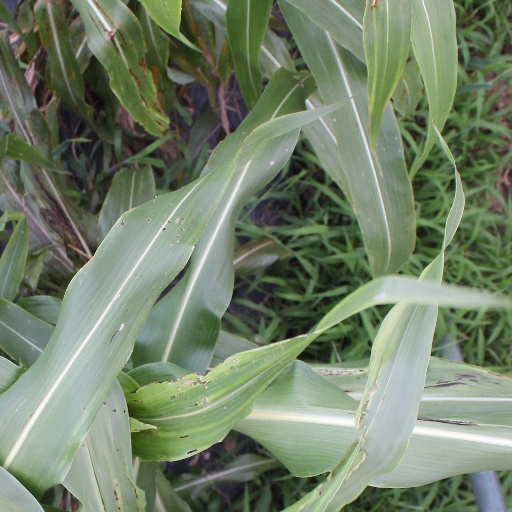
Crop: sorghum